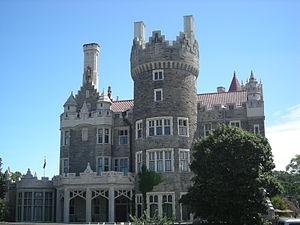
Vue extérieure de Casa Loma, 1 Terrasse Austin, Toronto, Ontario, Canada.